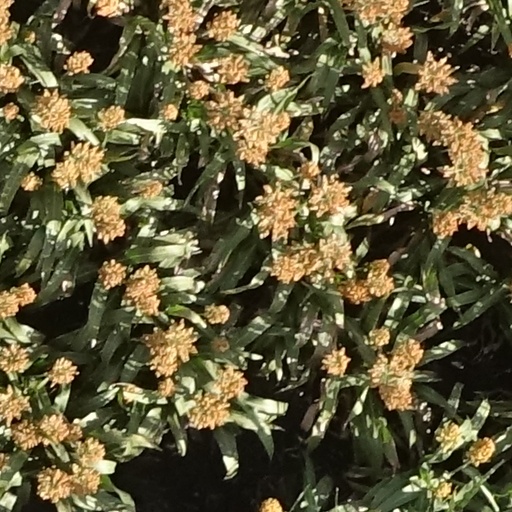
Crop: sorghum